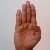
The image shows a hand gesture representing the letter 'B' in Indian Sign Language.